Happy's Party

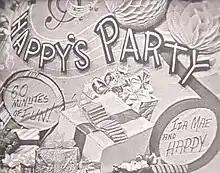
Opening Title Card

Happy's Party was a children's TV program originating at WDTV in Pittsburgh, Pennsylvania and broadcast for one season on the DuMont Television Network.